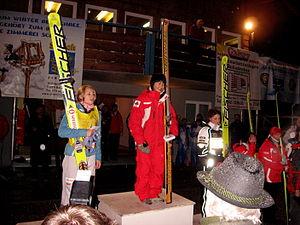
Atsuko Tanaka, née le 25 janvier 1992 à Calgary, est une sauteuse à ski canado-japonaise.